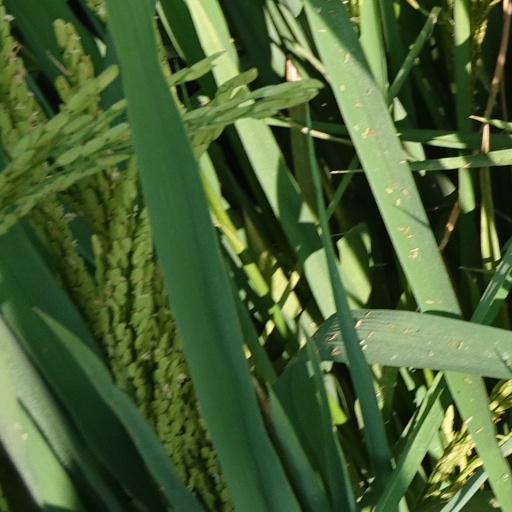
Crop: rice